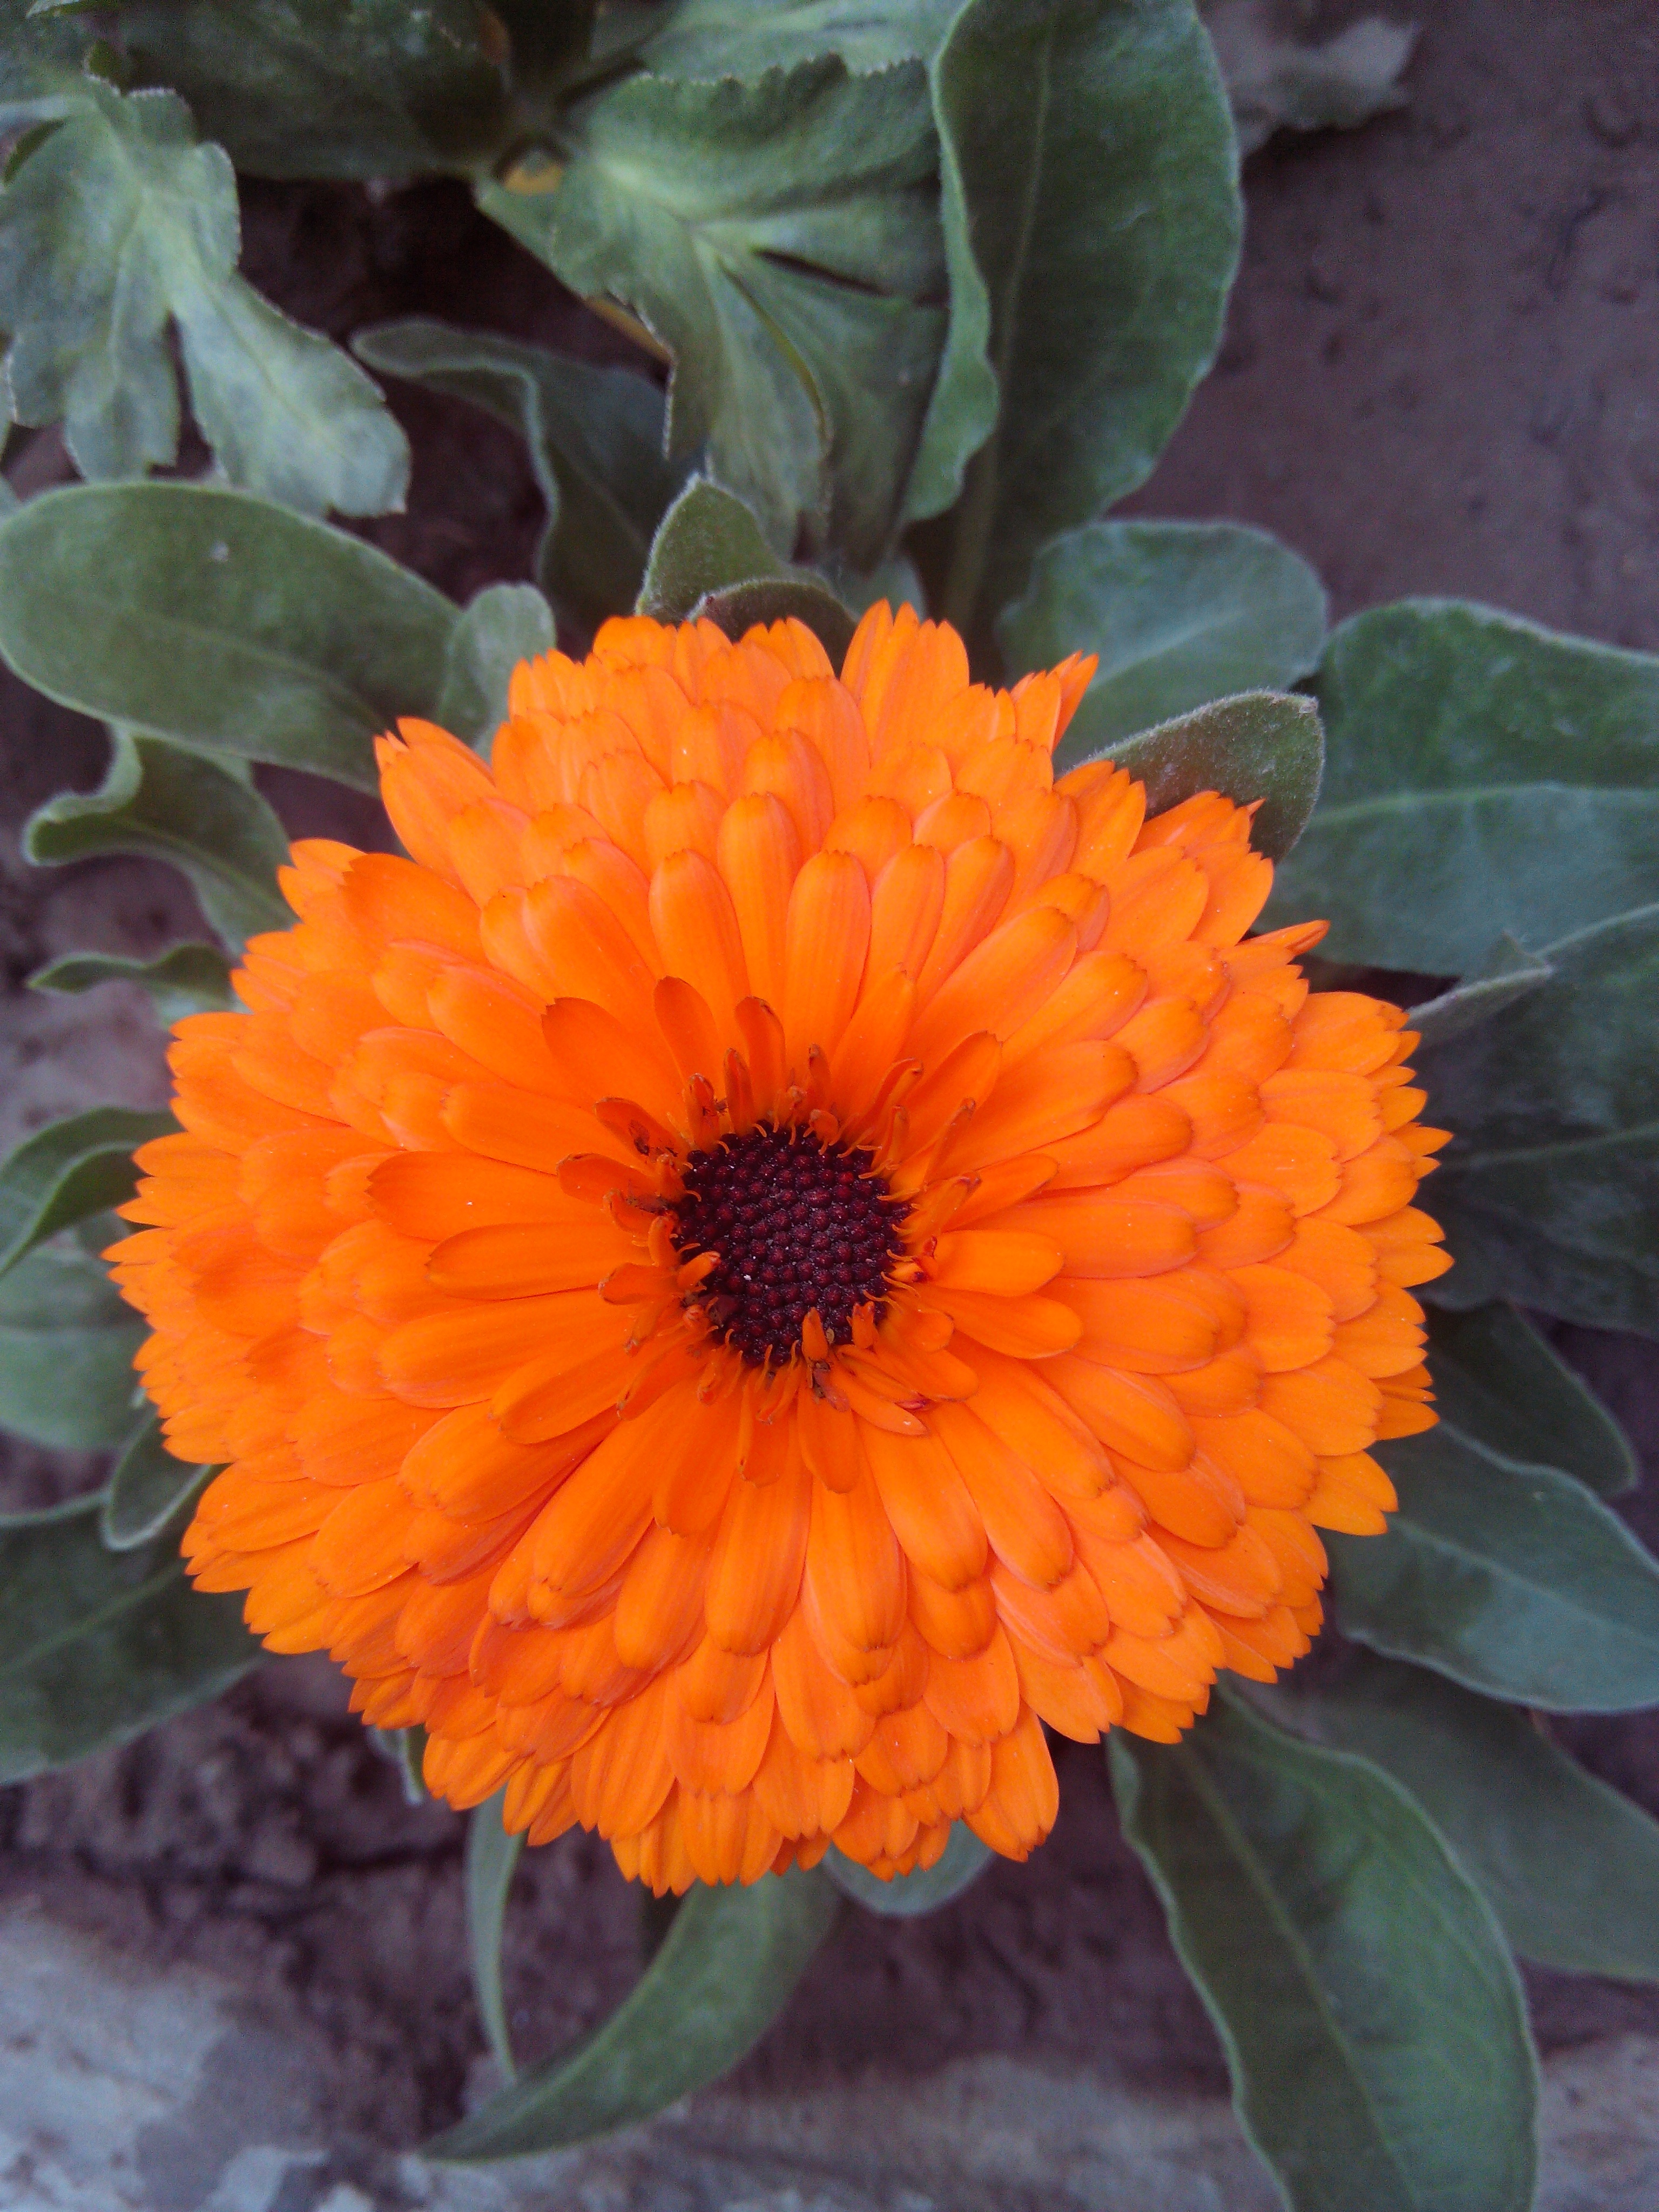
nature, blossom, plant, flower, petal, summer, orange, spring, herb, botany, blooming, yellow, flora, petals, beautiful, orange flower, flowering plant, daisy family, calendula, green and orange, annual plant, land plant